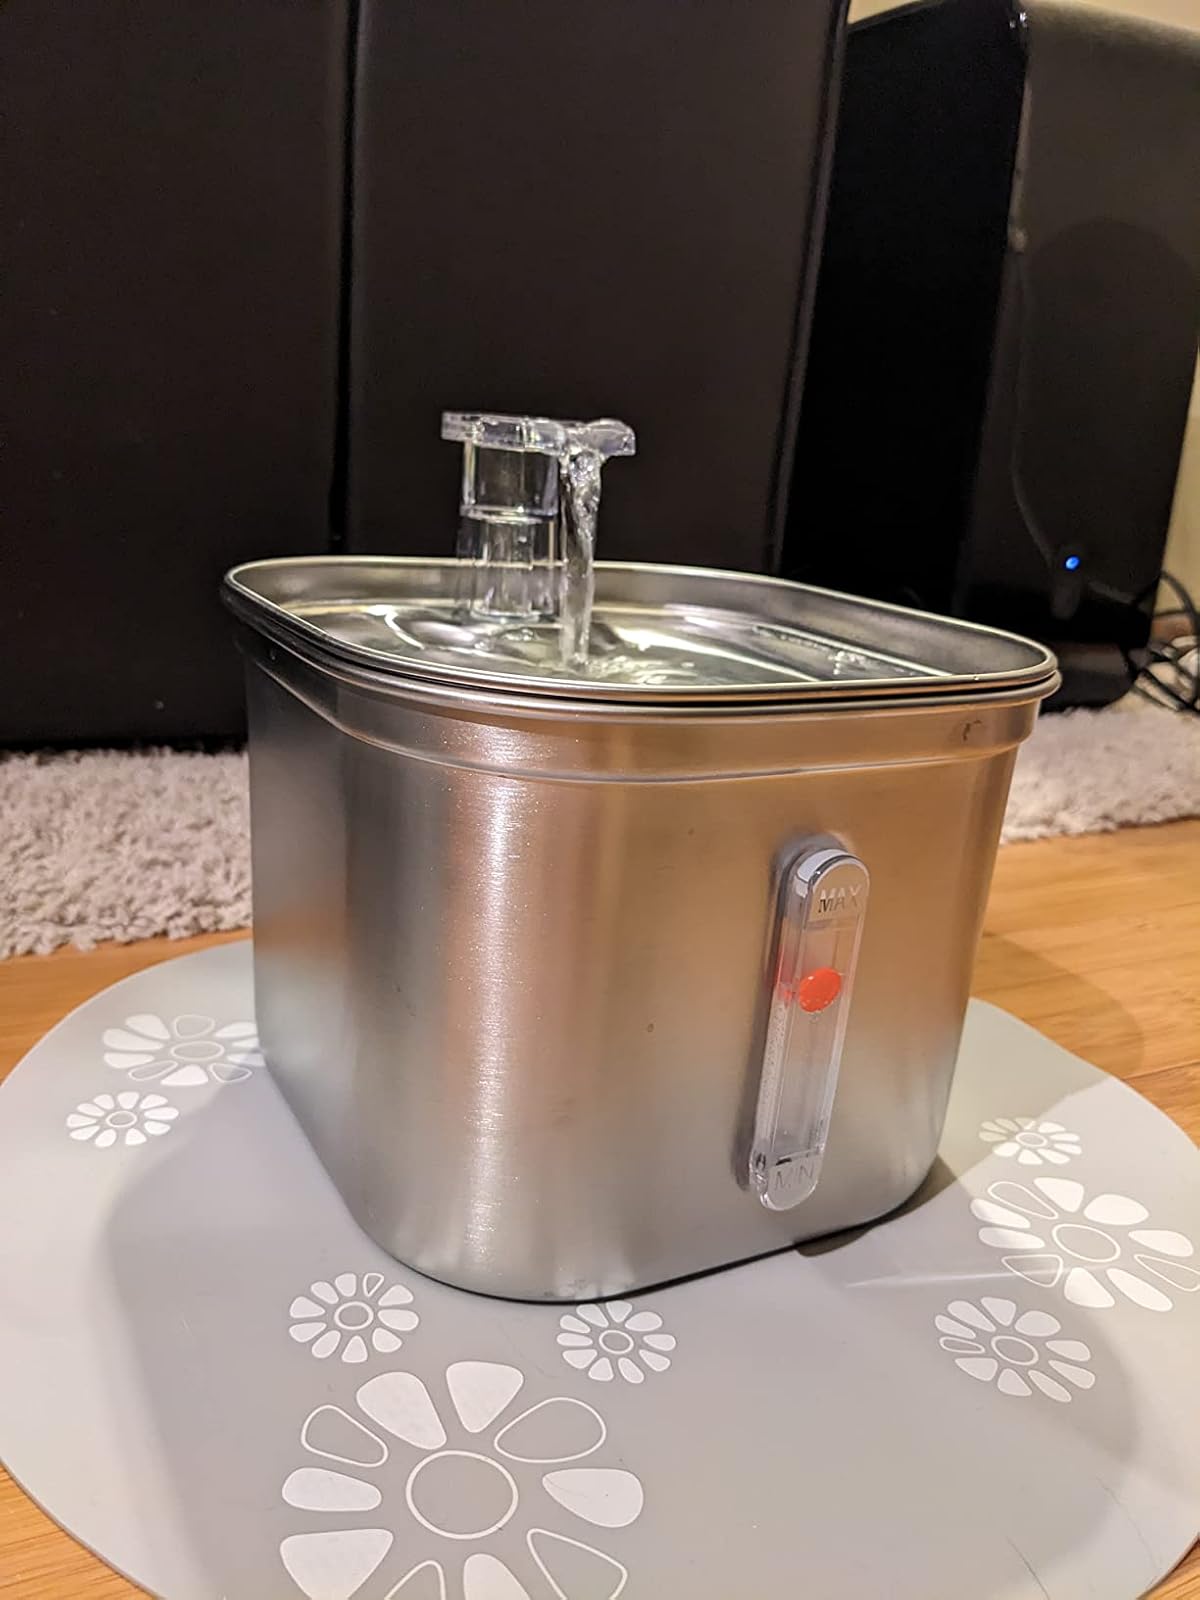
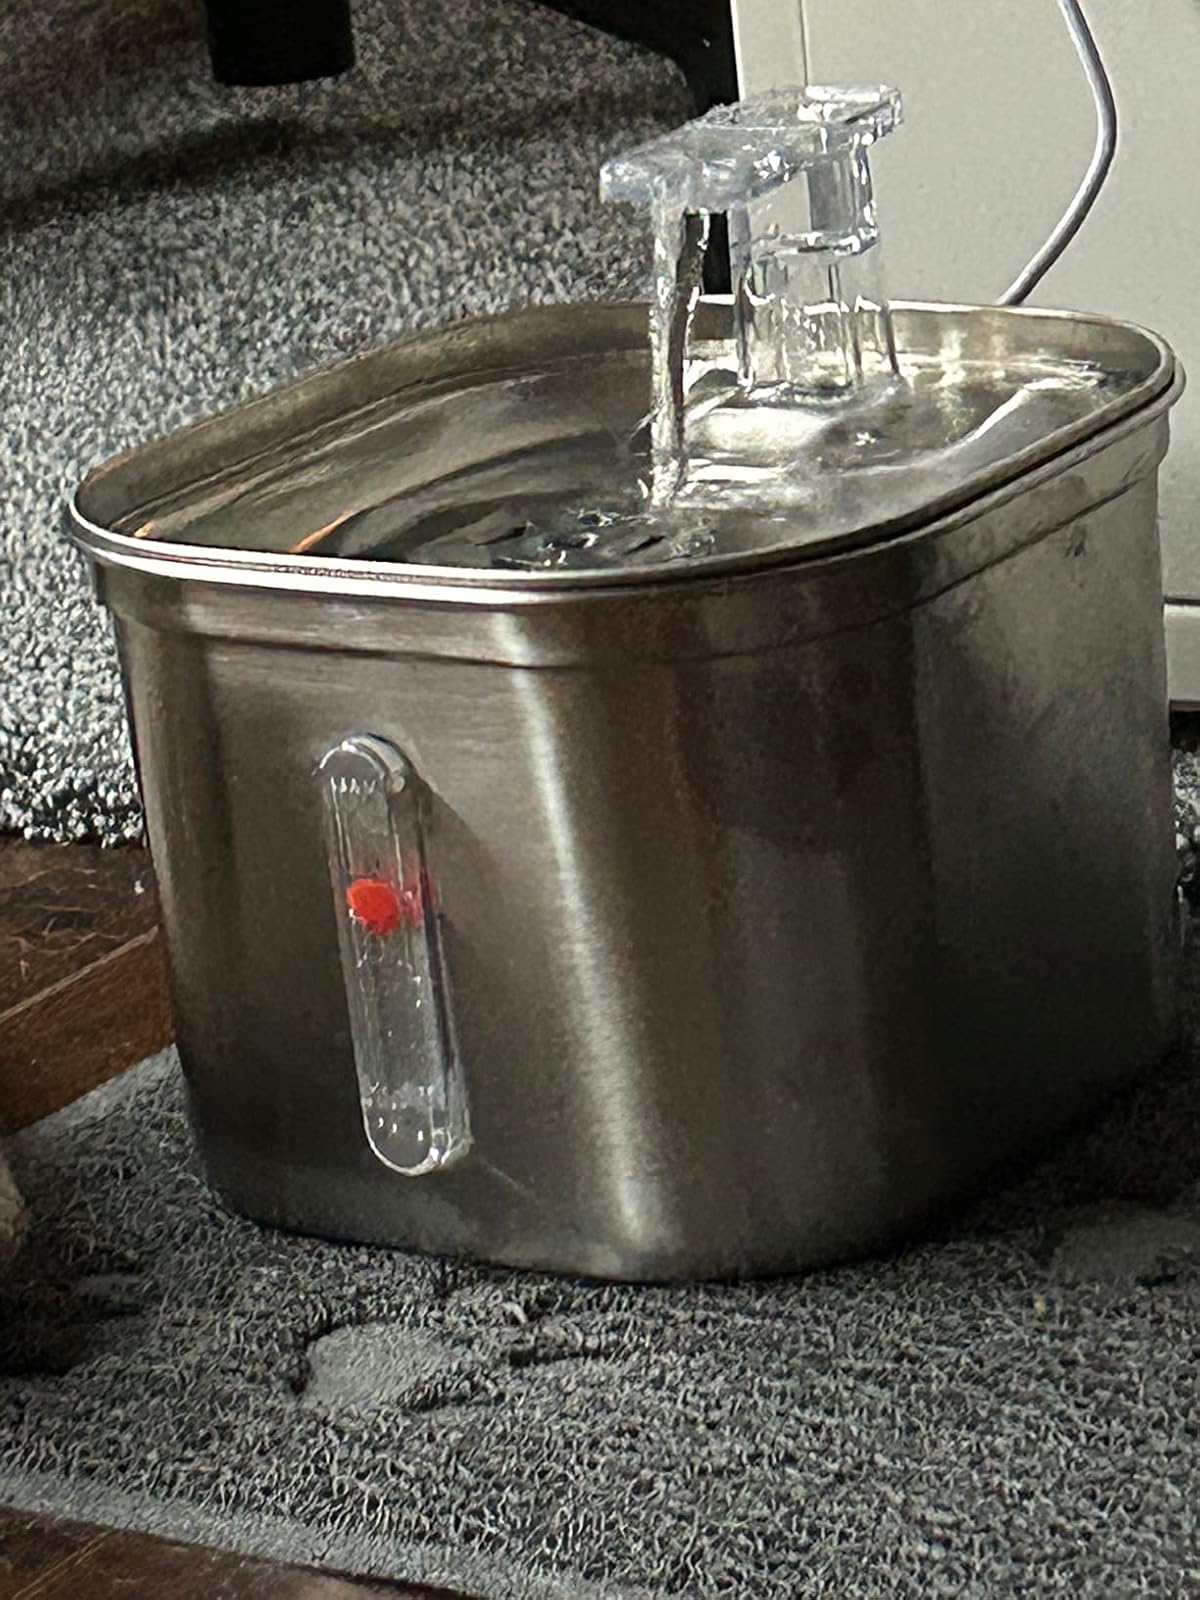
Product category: items_bowl
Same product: yes